Newent

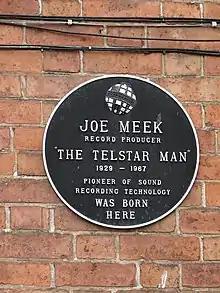
This first Joe Meek plaque at 1 Market Square was replaced by an official blue plaque in 2011

Newent's many historical buildings include a stilted Market House and several other black-and-white, half-timbered buildings typical of Gloucestershire and Herefordshire. Behind Church Street, an erstwhile museum of Victorian life called the Shambles took the form of a replica 19th-century street. The shops are now occupied by real traders.